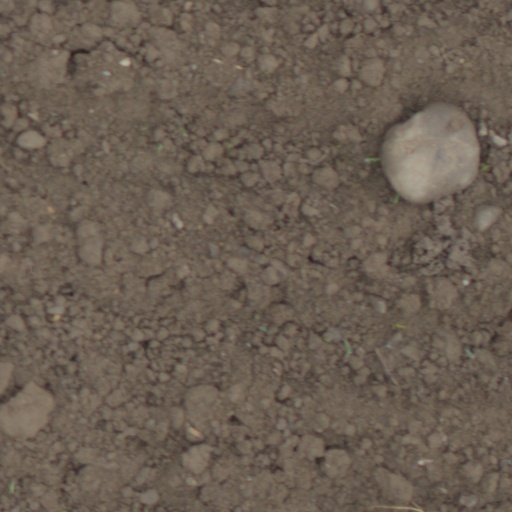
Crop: wheat